Sofia Falcone

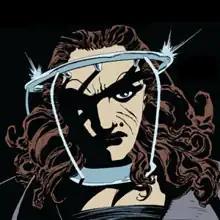
Sofia Falcone in "" #1 (December 1999). Art by Tim Sale.

Sofia Falcone, also known as Sofia Gigante, is a fictional character appearing in DC Comics, primarily in association with the character Batman. Debuting in the 1996–97 comic book limited series "" by Jeph Loeb and Tim Sale, she is introduced as a member of the Falcone crime family, who assists her father Carmine Falcone in unearthing the identity of the "Holiday Killer", a serial killer who had been killing Gotham City's citizens in correlation with holidays in the yearly calendar.